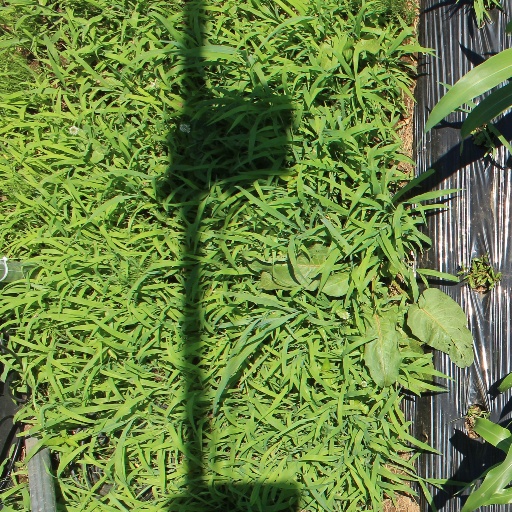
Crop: sorghum